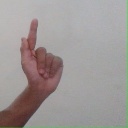
अक्षर: ळ